William Pugsley

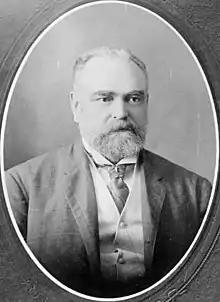
Hon. William Pugsley

William Pugsley (September 27, 1850 – March 3, 1925) was a politician and lawyer in New Brunswick, Canada.